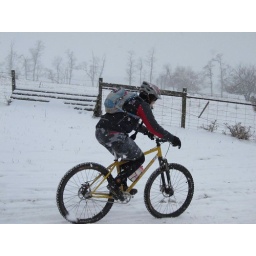
Winter mountain bike racing in Leesburg, VA